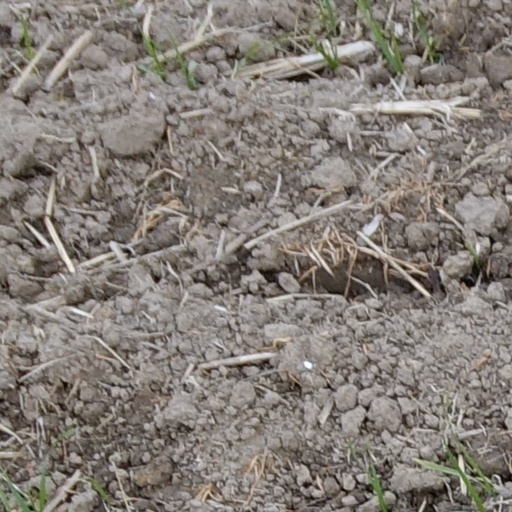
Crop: wheat